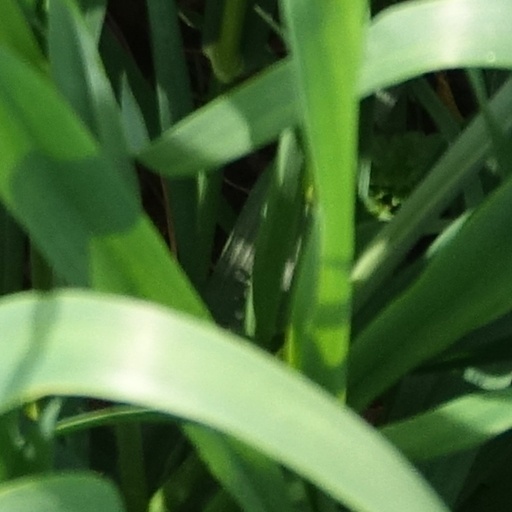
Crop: wheat